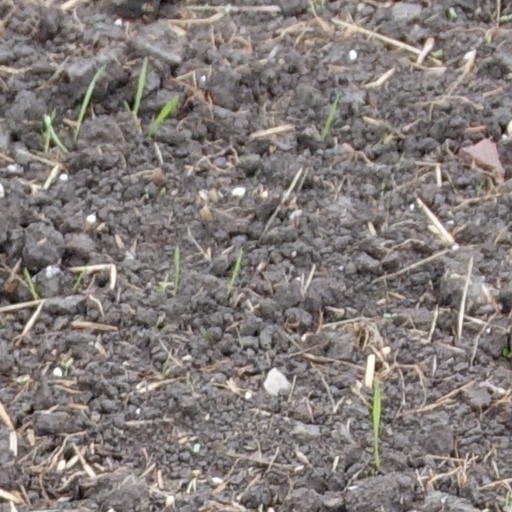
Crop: wheat